Alberto García (Spanish footballer)

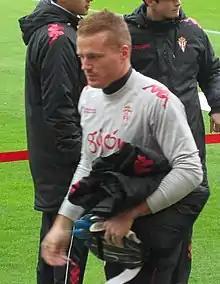
García in 2014

Alberto García Cabrera (born 9 February 1985) is a Spanish former professional footballer who played as a goalkeeper.